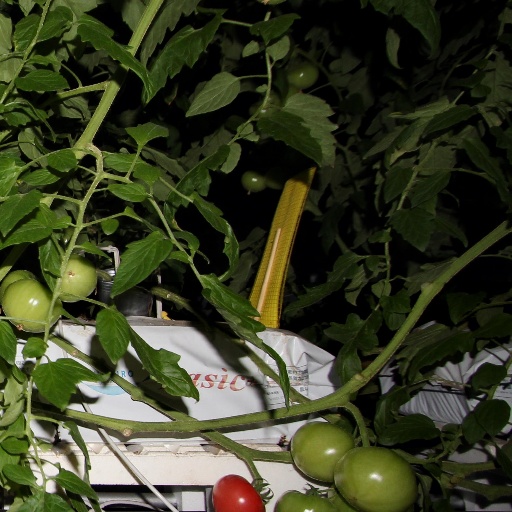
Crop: tomato